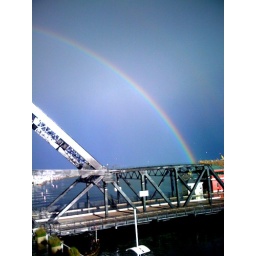
Rainbow over Lefty O'Doul bridge outside my office